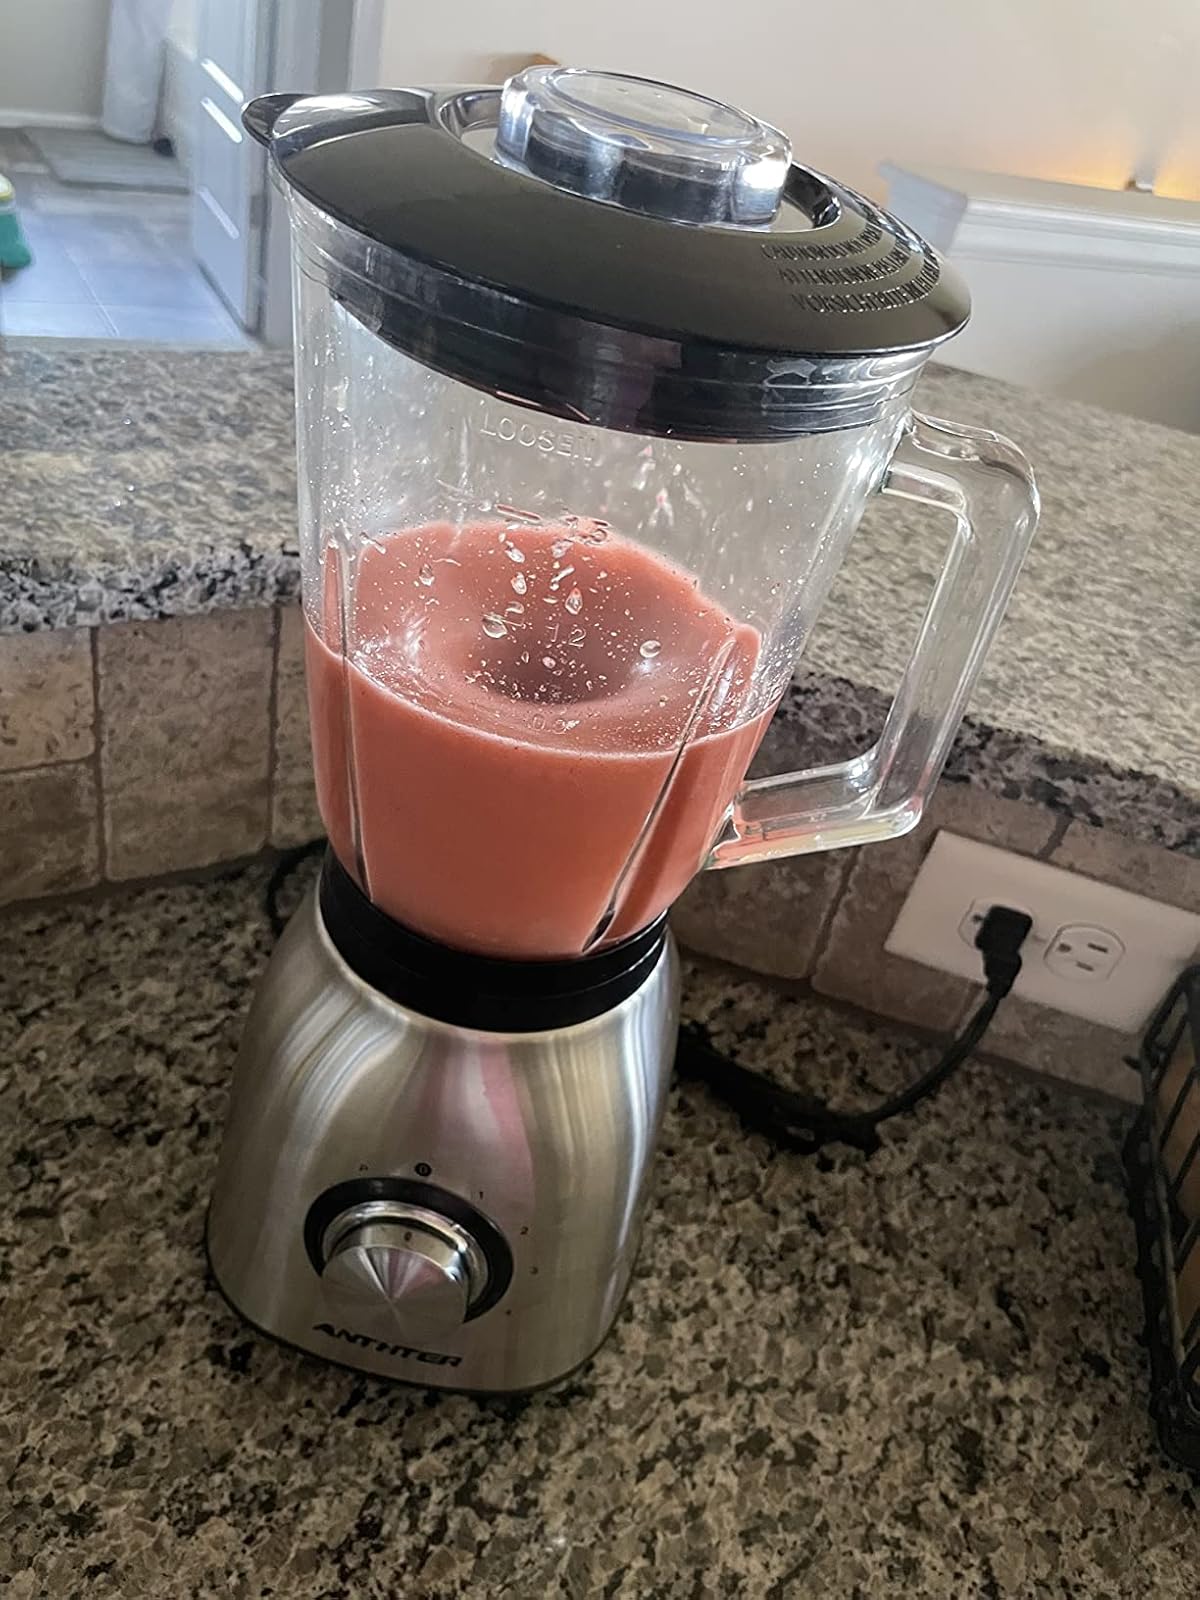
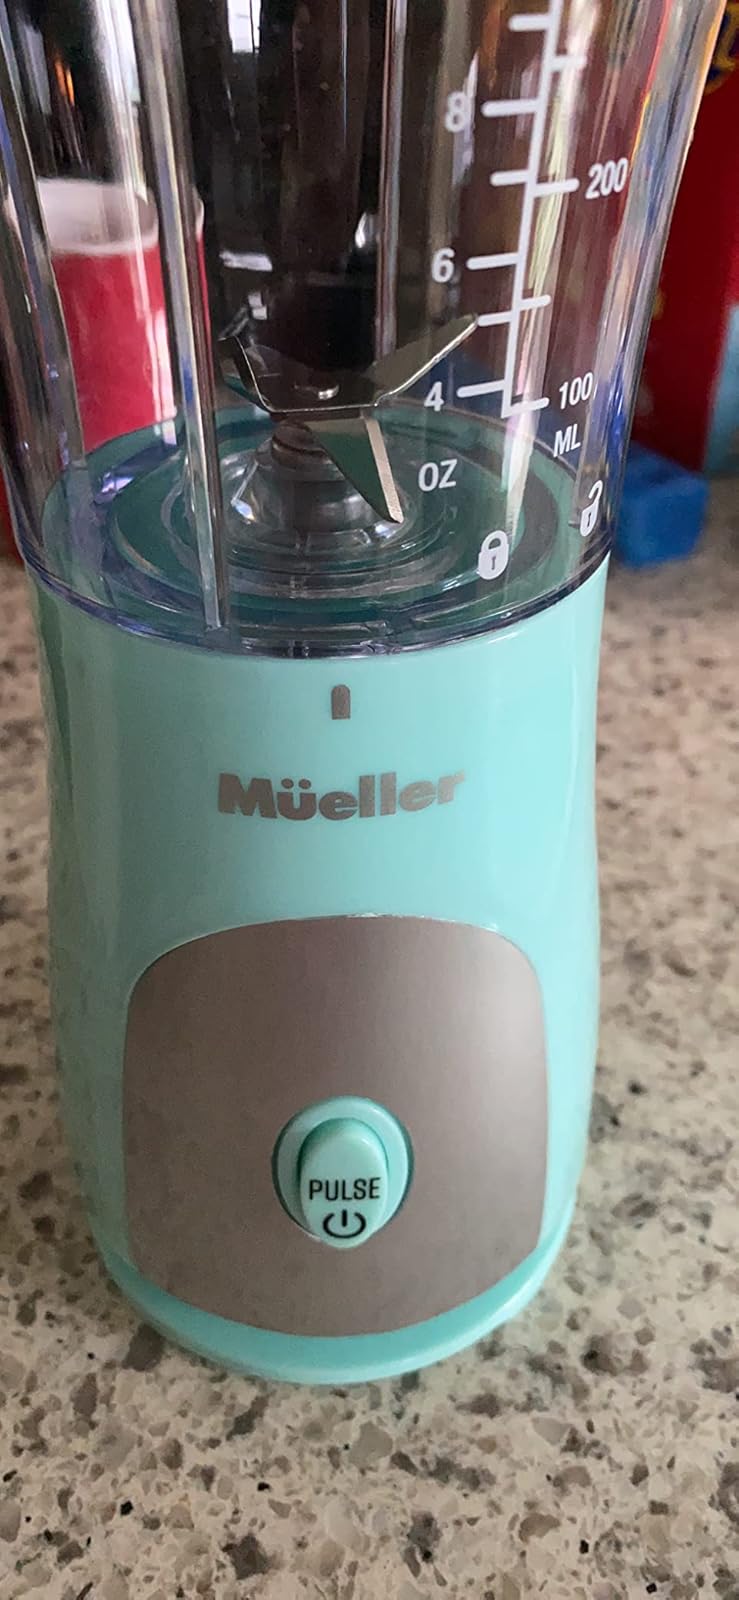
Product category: items_blender
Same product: no